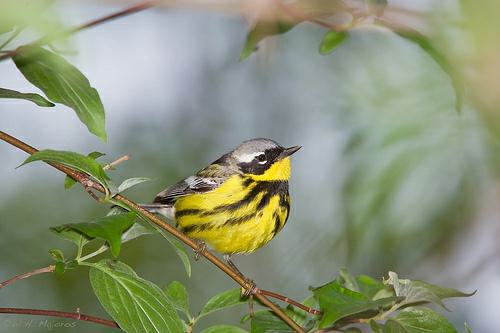
A photo of a magnolia warbler